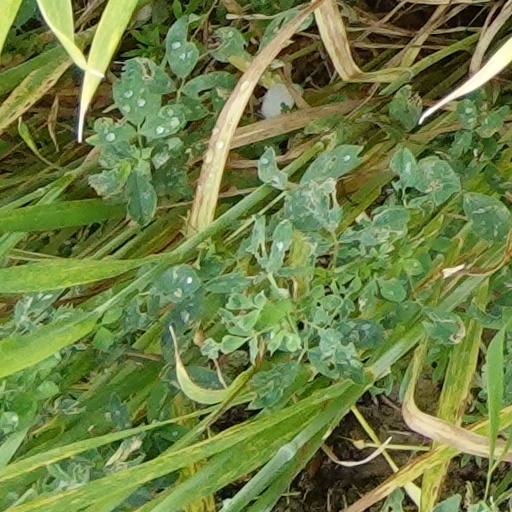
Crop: wheat